Shanghai

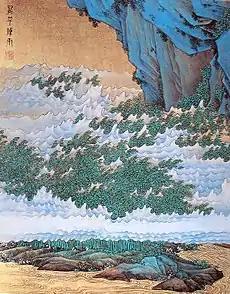
("No. 4 of a Hundred Thousand Scenes") by Ren Xiong, a pioneer of the Shanghai School of Chinese art,

Bicycle lanes are common in Shanghai, separating non-motorized traffic from car traffic on most surface streets. However, on some main roads, including all expressways, bicycles and motorcycles are banned. In recent years, cycling has seen a resurgence in popularity due to the emergence of a large number of dockless app-based bicycle-sharing systems, such as Mobike, Hello, and . , bicycle-sharing systems had an average of 1.15 million daily riders within the city.